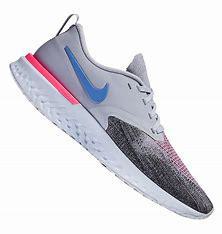
Brand: Nike
Model: Odyssey React Flyknit 2